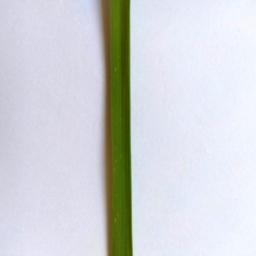
Label: Rice___Healthy